Allermöhe

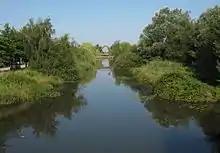
Town canal in Neuallermöhe

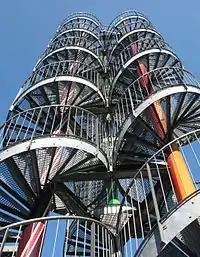
Observation tower in Neuallermöhe

There were 3 elementary schools and 4 secondary schools in the quarter Allermöhe and 6 physicians in private practice and 1 pharmacy.